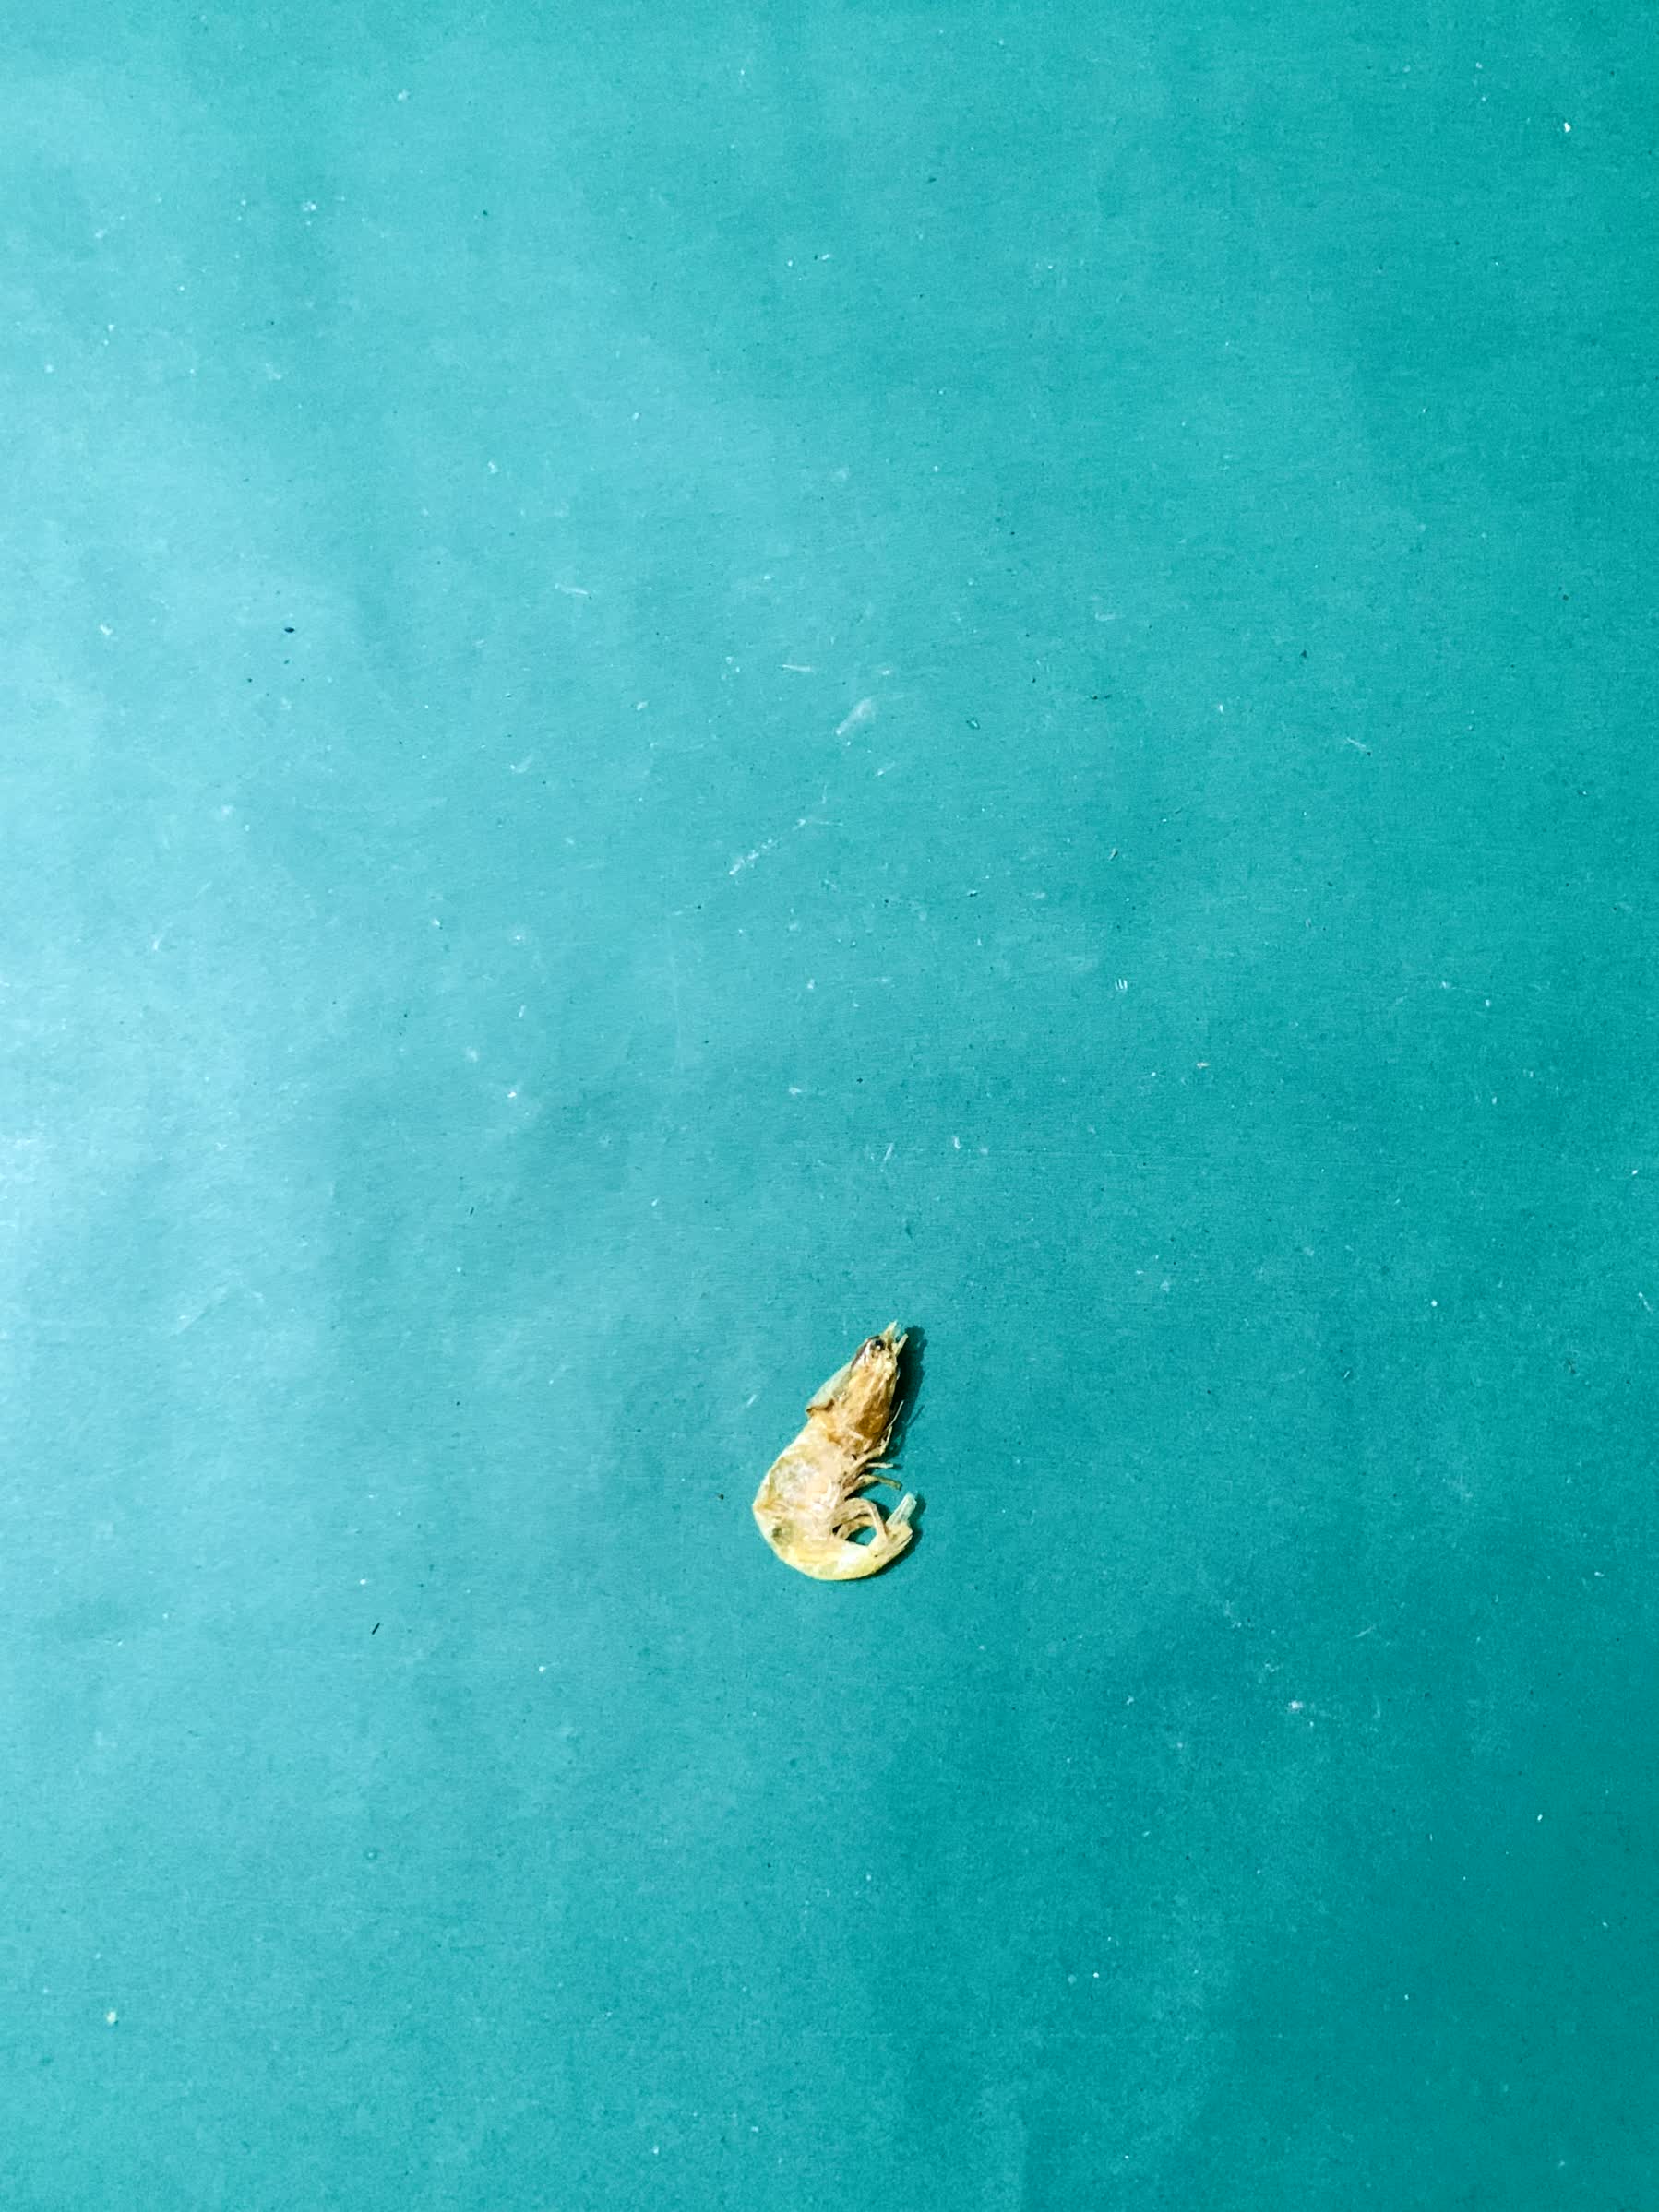
Species: chingri